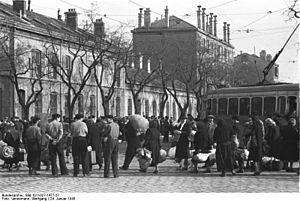
René Bousquet, né le 11 mai 1909 à Montauban et mort assassiné le 8 juin 1993 à Paris, est un haut fonctionnaire français, collaborateur avec l'occupant allemand pendant la Seconde Guerre mondiale.